Ageratum houstonianum

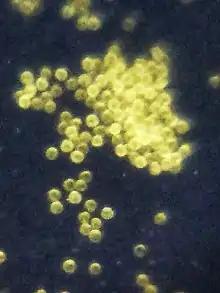
Pollens of "Ageratum houstonianum"

The plant is native to Central America in Guatemala and Belize, and adjacent parts of Mexico, but has become an invasive weed in other areas. It was also naturalized in large parts of the tropics and in the southern United States. Its habitat is pastures, moist forest clearings and bushes up to altitudes of .